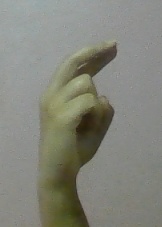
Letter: zay